Marena Bencomo

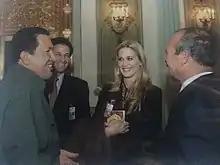
Marena Bencomo with Hugo Chavez and Richard Boulton in 2007

Marena Josefina Bencomo Giménez (born April 15, 1974 in Valencia, Carabobo) is a Venezuelan model and beauty pageant titleholder who was crowned Miss Venezuela 1996 and first runner-up to Miss Universe 1997.